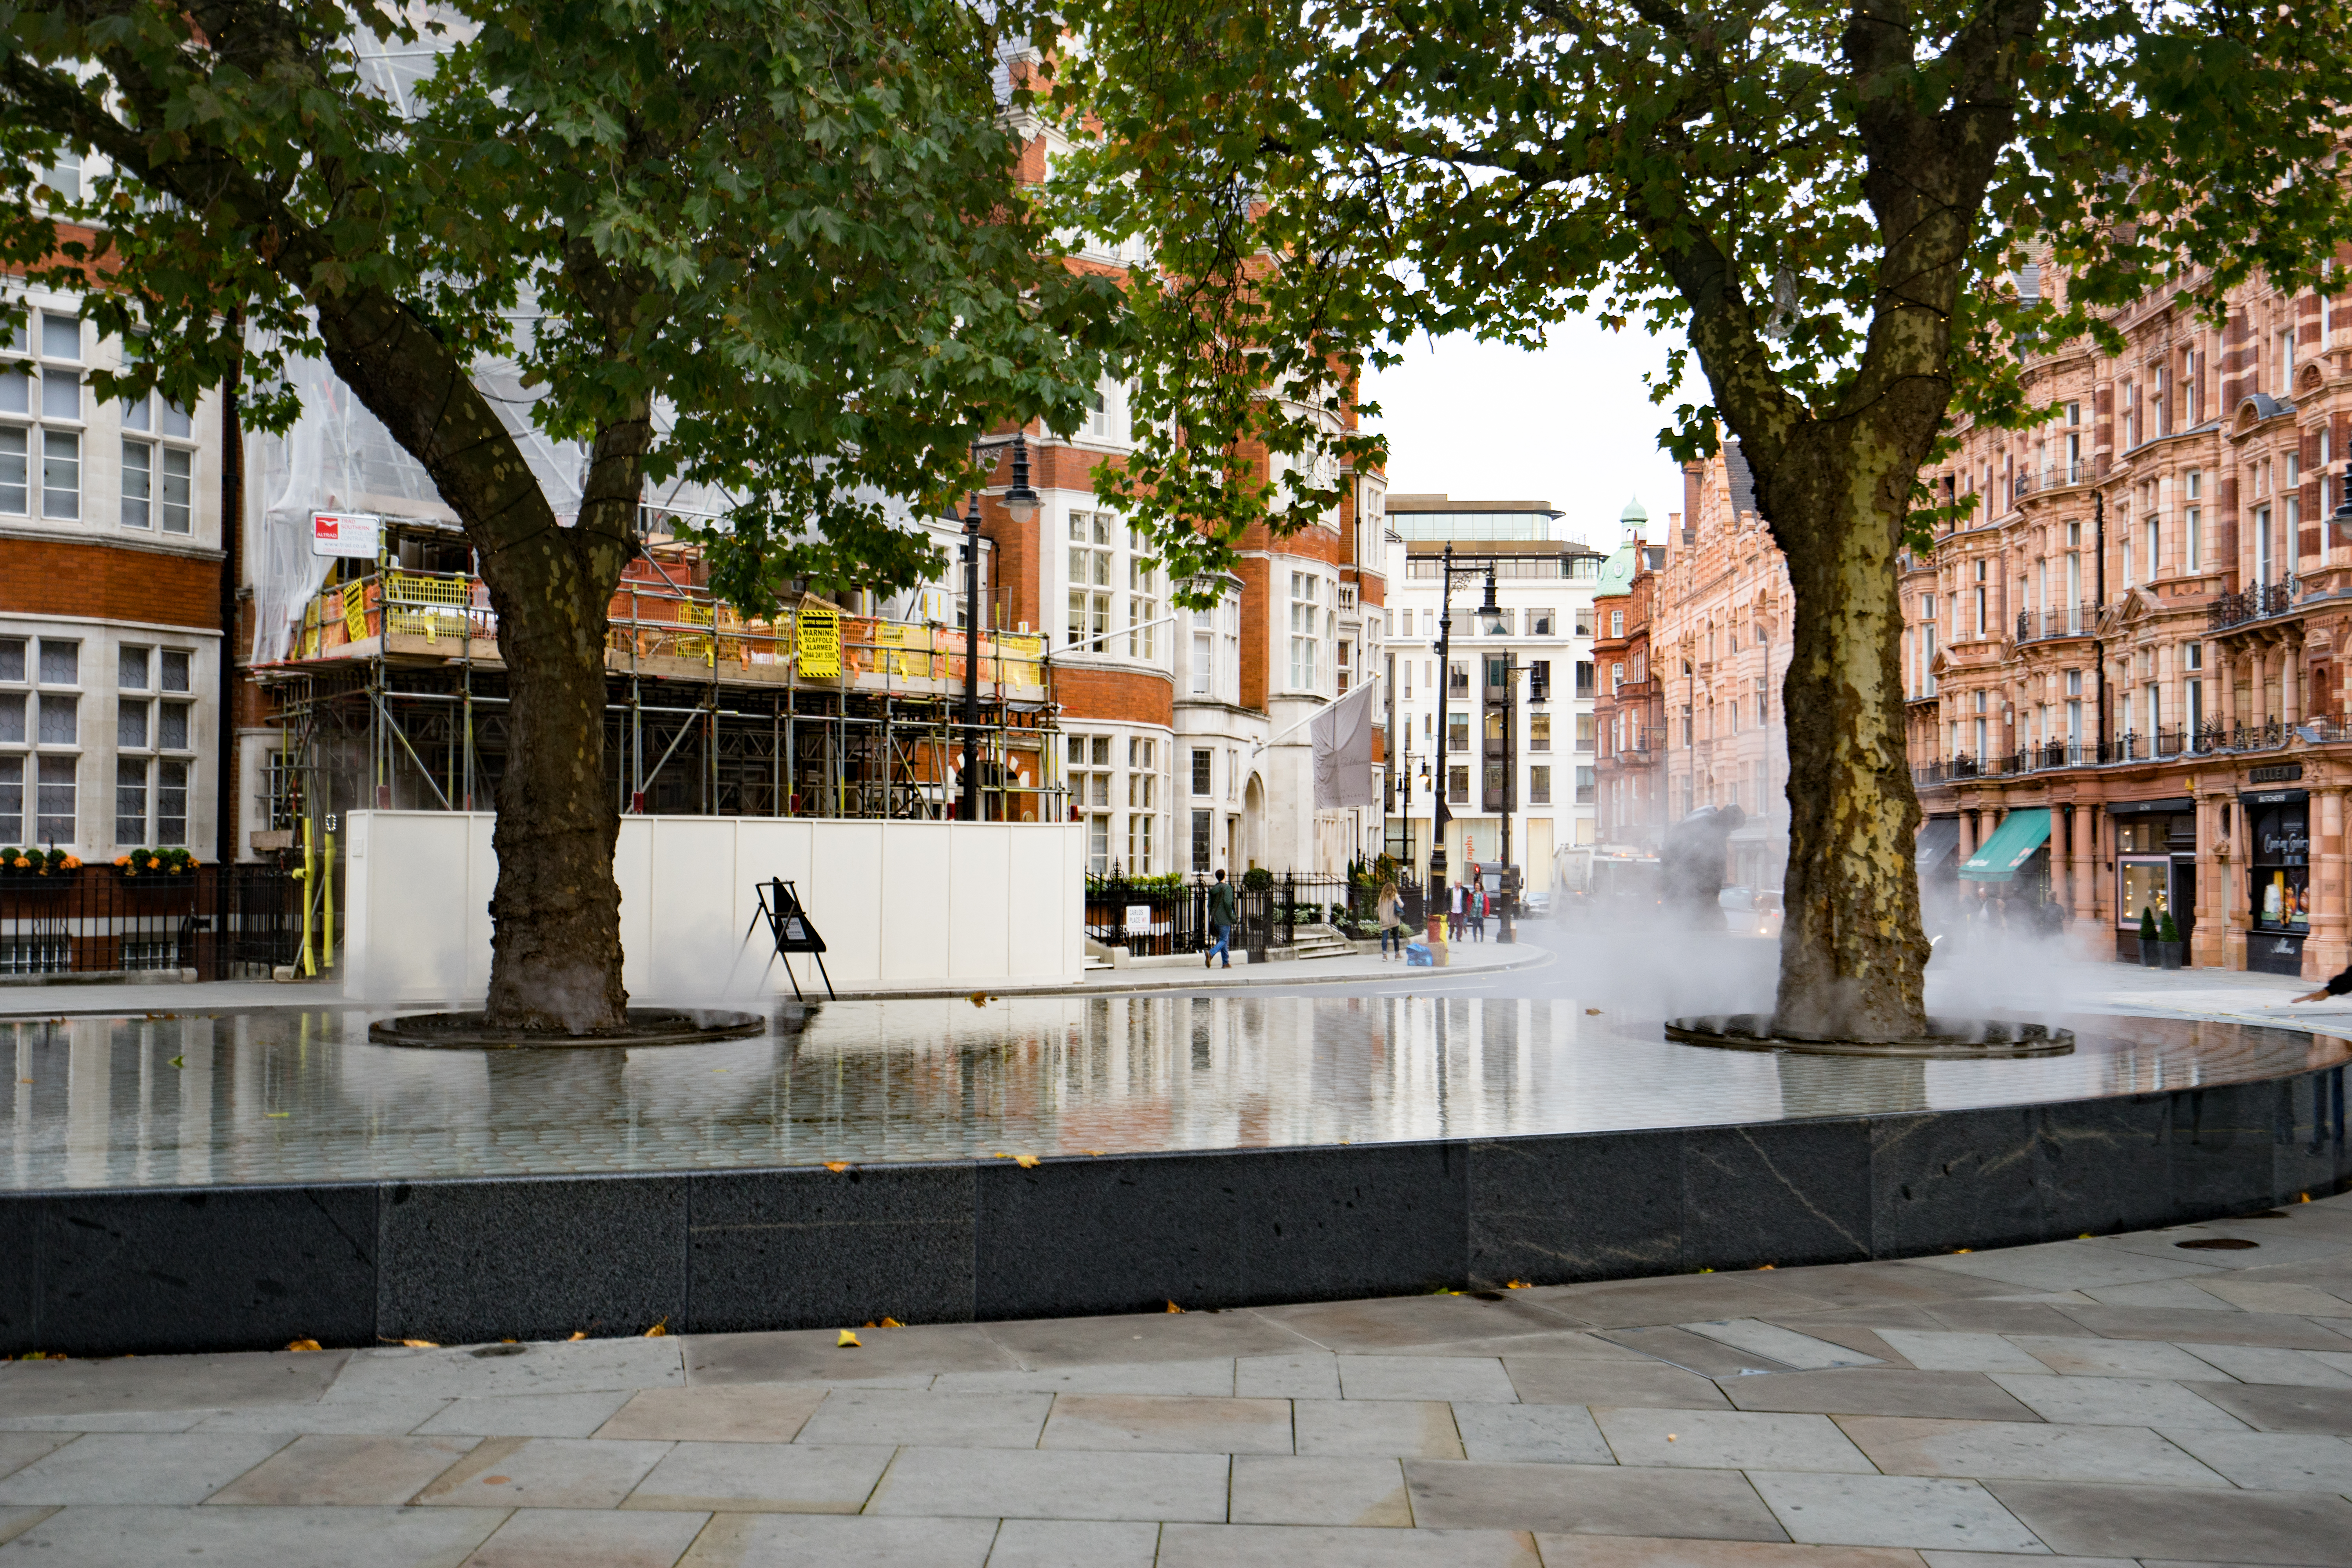
tree, water, street, town, city, reflection, plaza, facade, courtyard, fountain, town square, water feature, neighbourhood, urban design, outdoor structure, mixed use